FC UTA Arad

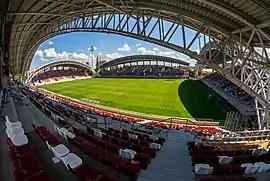

UTA Arad plays its home matches at the Stadionul Francisc von Neuman. Ranked as a UEFA Category 4 stadium, it can host UEFA Europa League semi-finals and UEFA Champions League group stage matches.